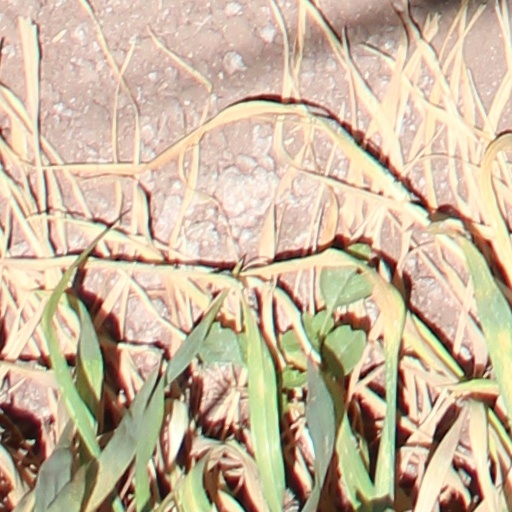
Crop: wheat